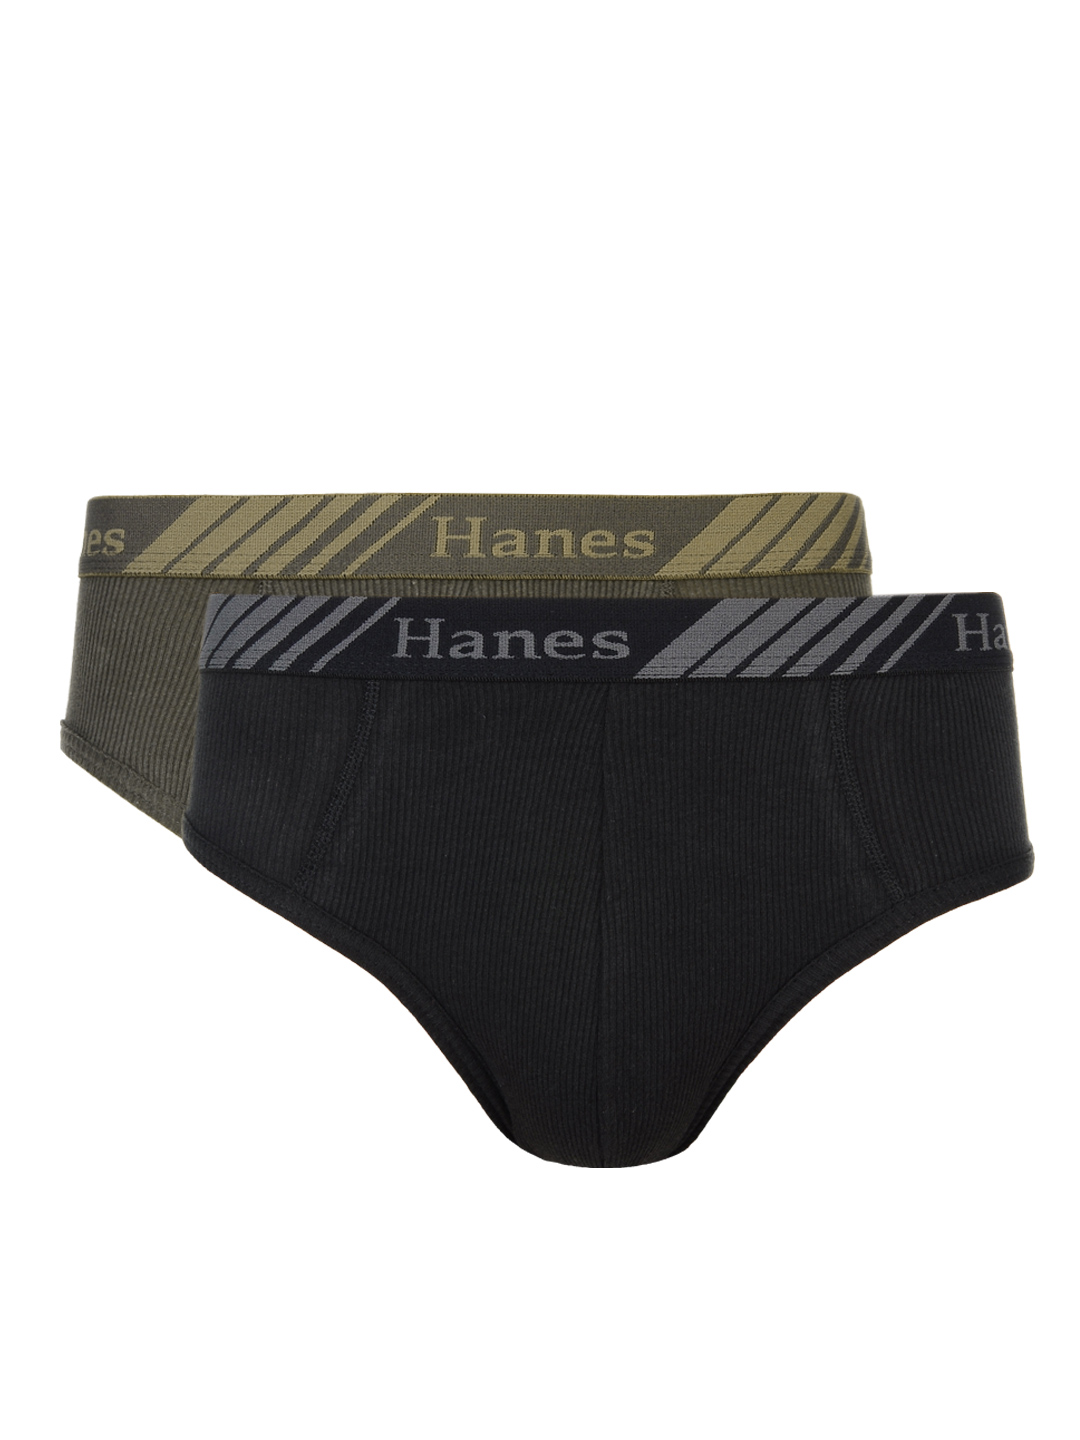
Hanes Men Pack of Two Premium Bikini Briefs
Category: Apparel / Innerwear / Briefs
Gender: Men
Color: Black
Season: Summer 2016
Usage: Casual